P. B. Gajendragadkar

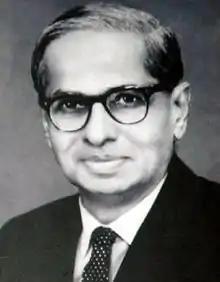

Pralhad Balacharya Gajendragadkar (16 March 1901 – 12 June 1981) was the 7th Chief Justice of India, serving from February 1964 to March 1966.